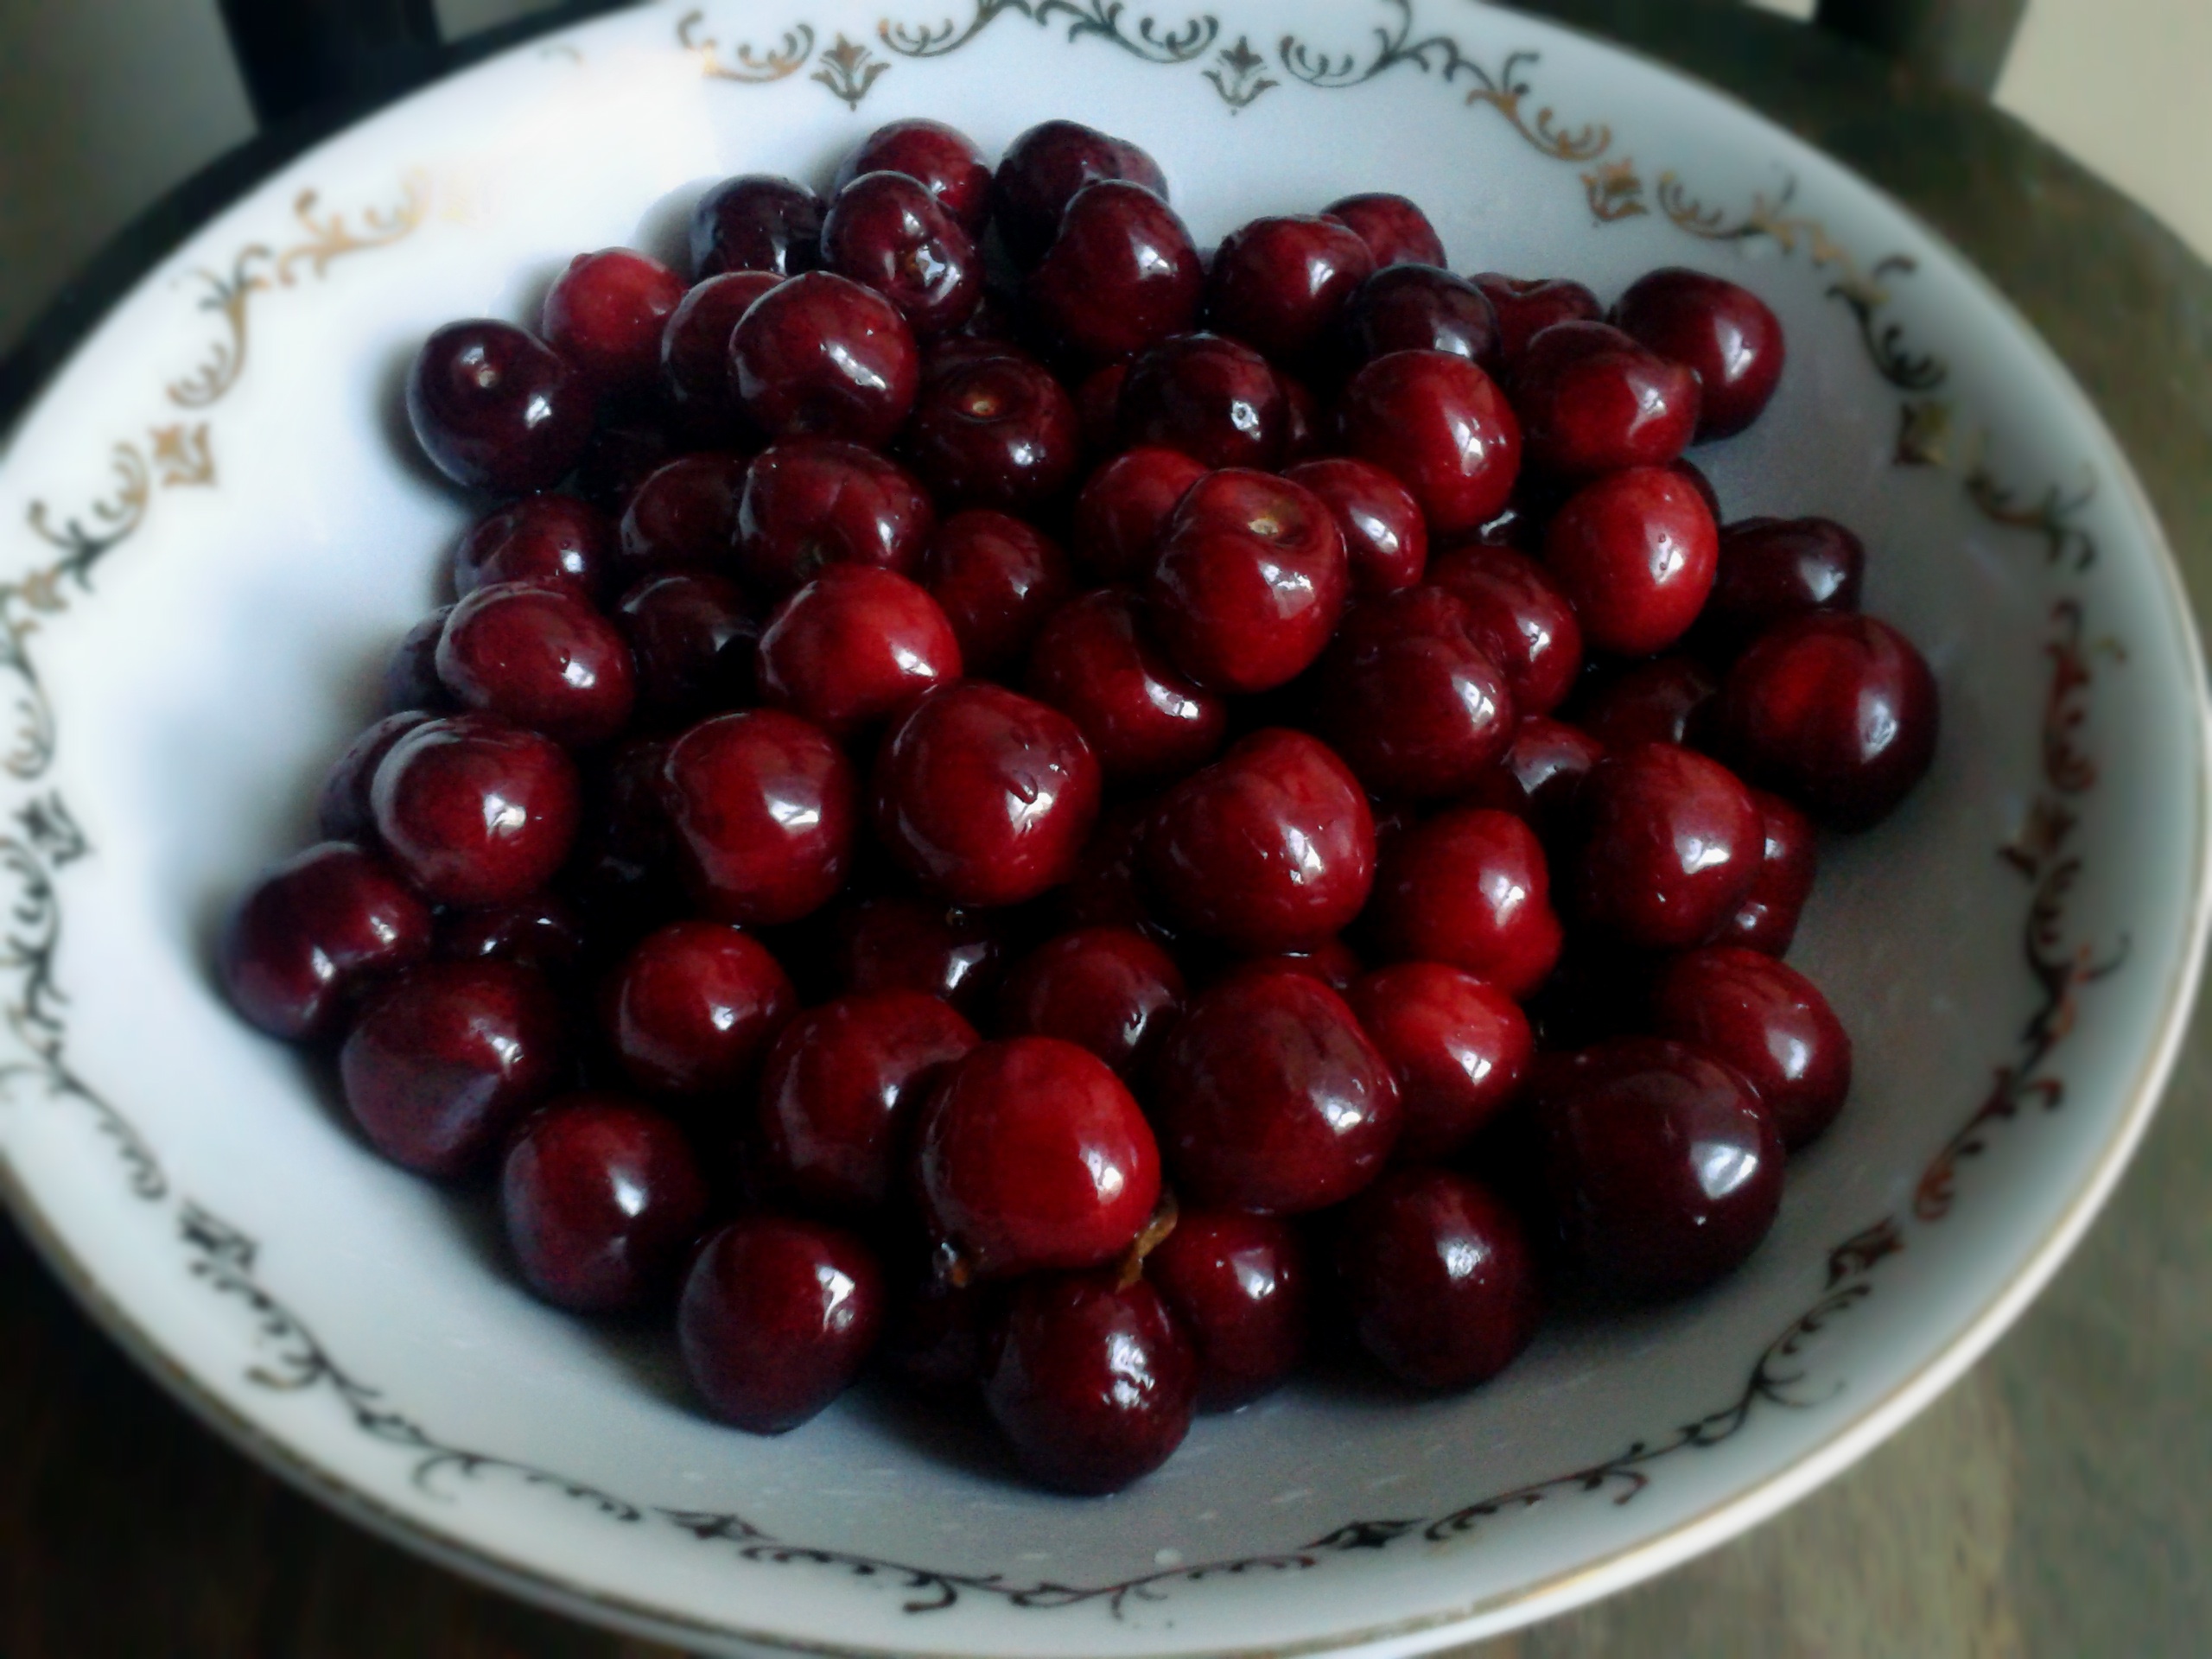
plant, fruit, berry, bowl, food, produce, cranberry, cherry, flowering plant, land plant, frutti di bosco, zante currant, lingonberry jam